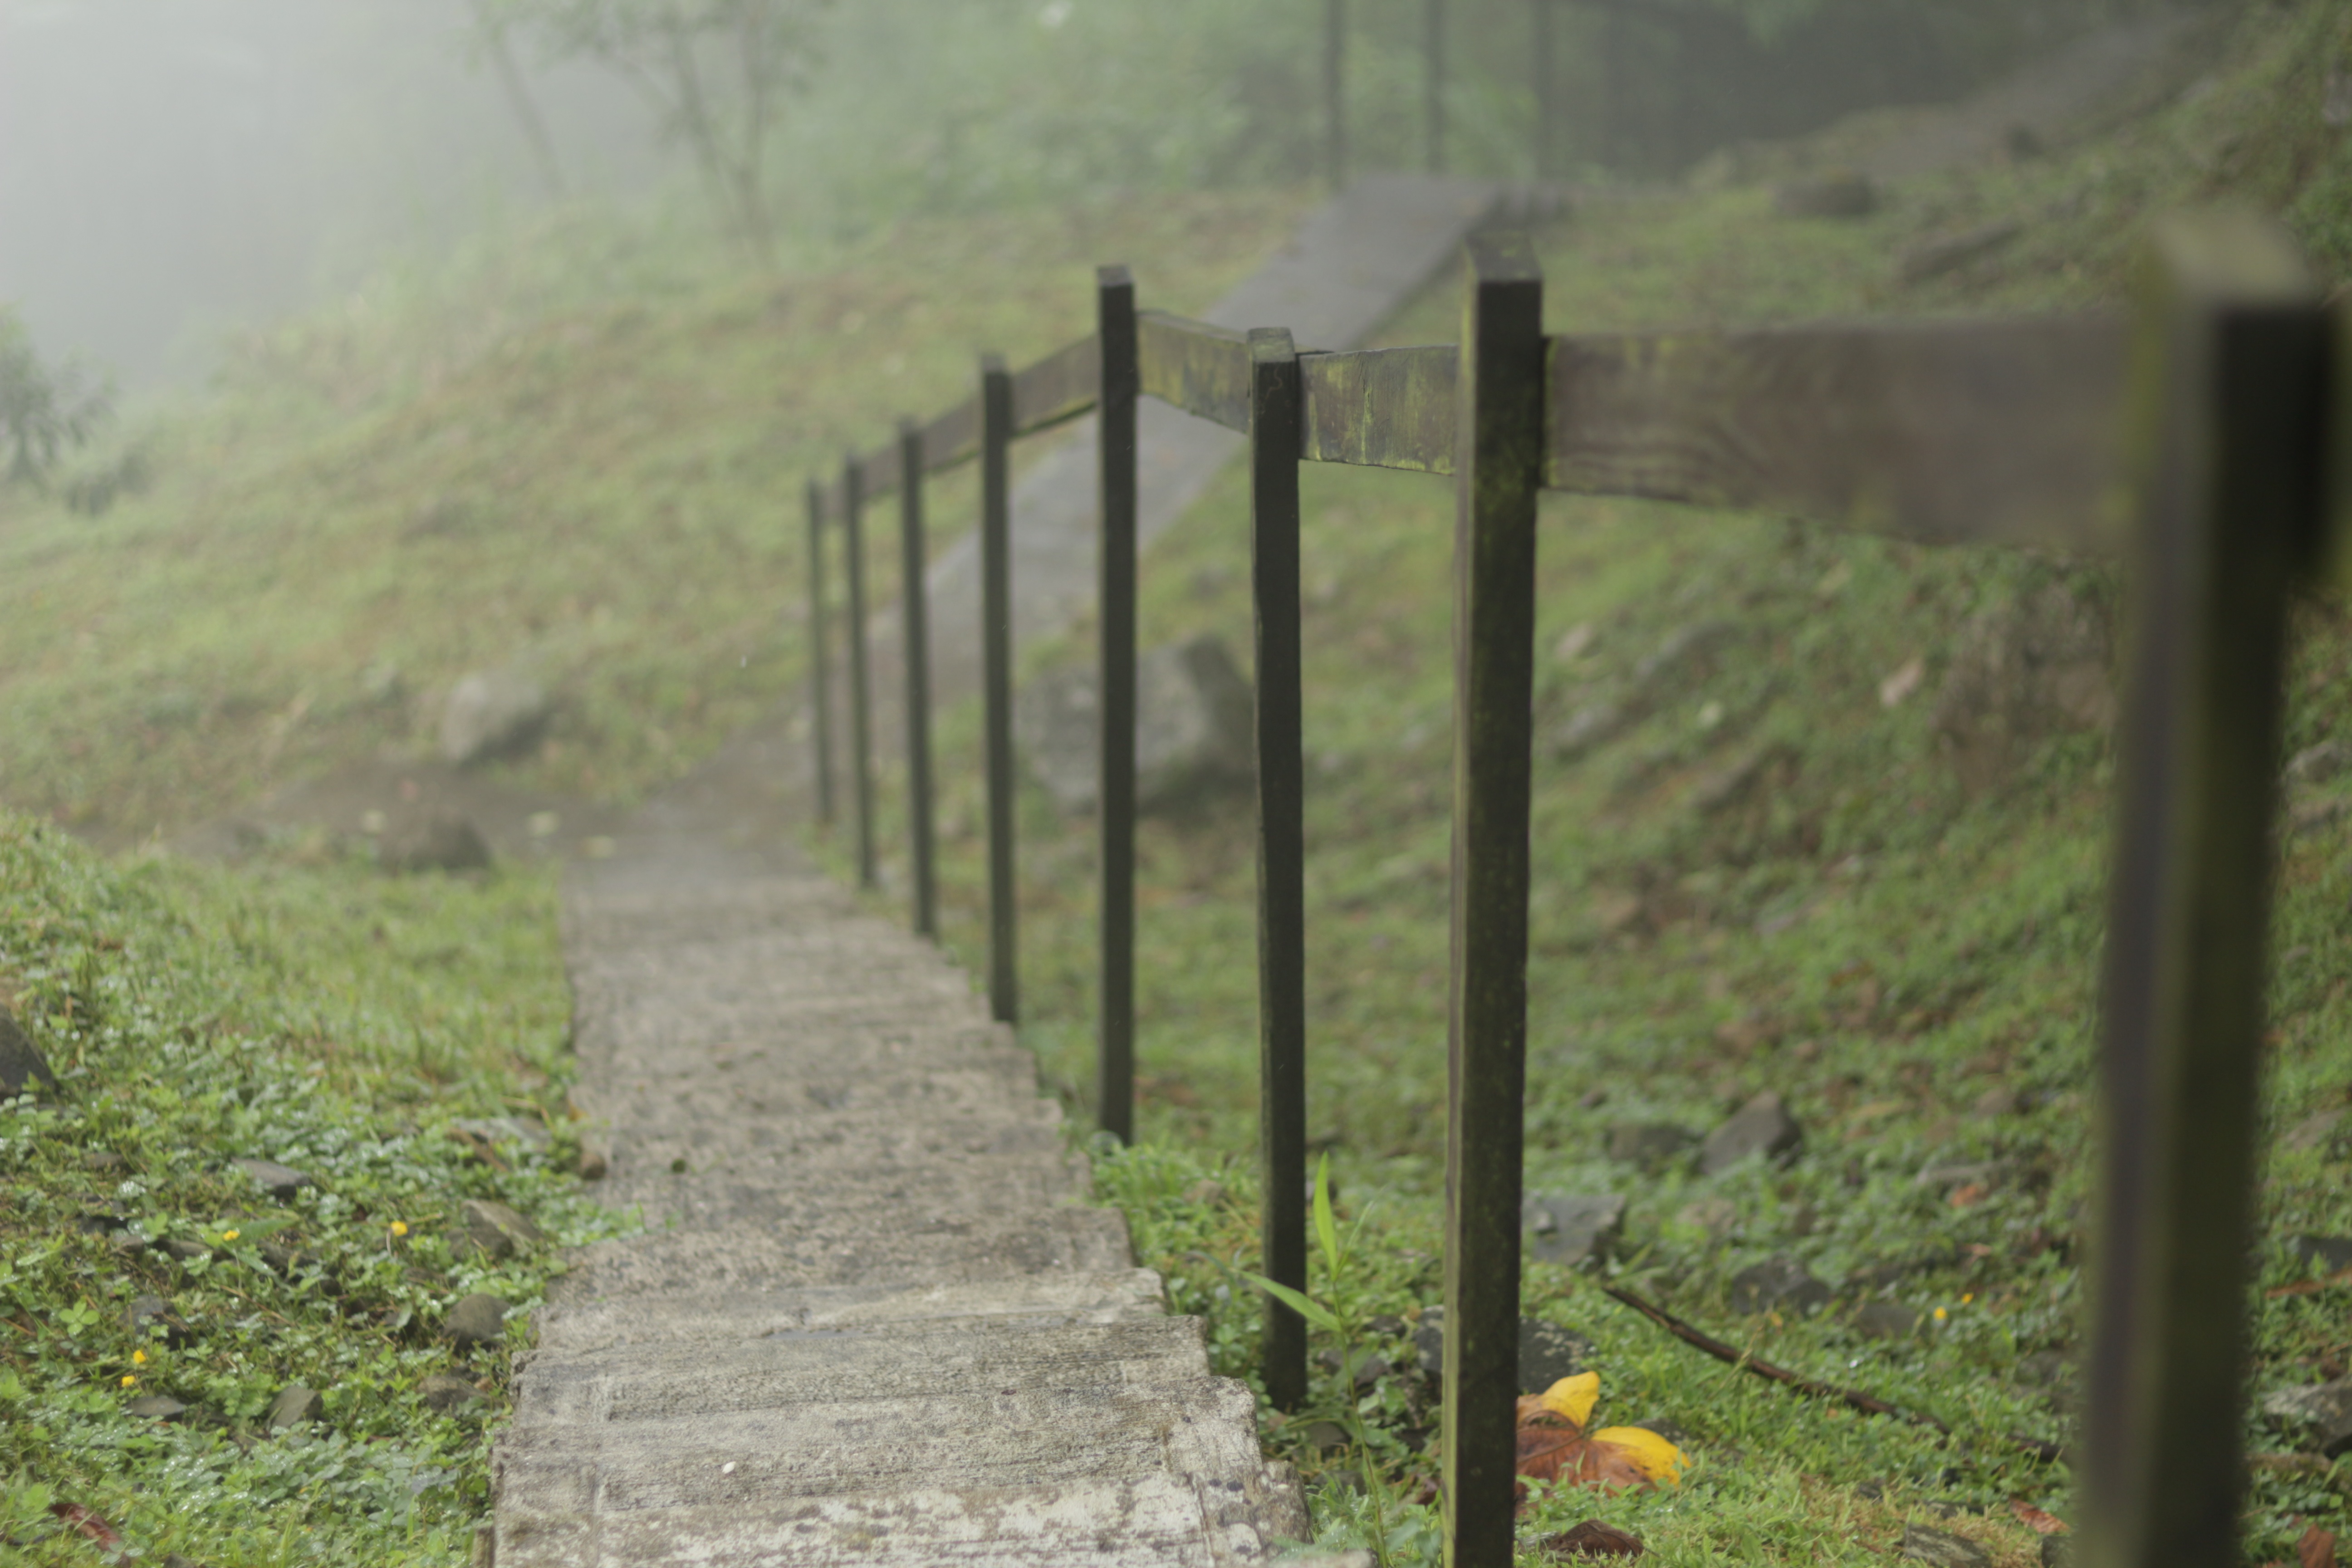
fence, wall, weather, agriculture, outdoor structure, home fencing